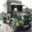
Label: truck